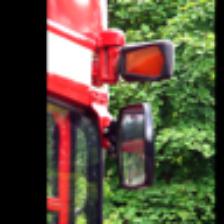
Label: NonHuman